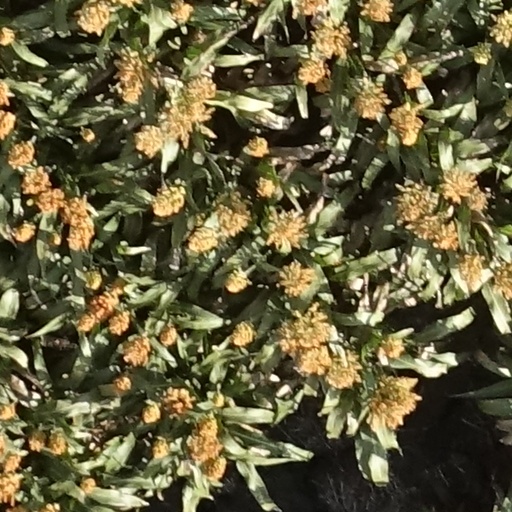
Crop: sorghum